Allen Butterworth

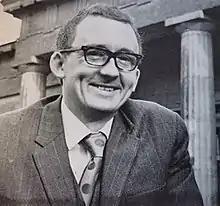
Allen Butterworth outside the Yorkshire Museum in 1970

Butterworth was born in Stockport. He took undergraduate studies in Latin, Greek, and Romano-British Archaeology at the University of Leeds before a post-graduate diploma in Prehistoric European Archaeology from the University of London.